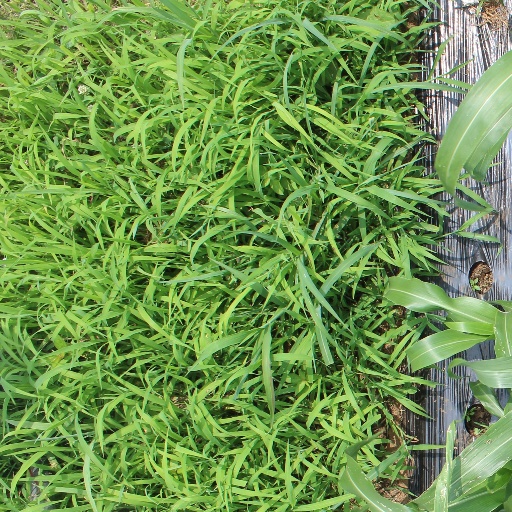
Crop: sorghum